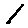
Label: 1